Ana García D'Atri

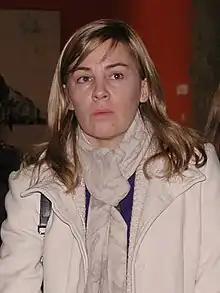

Born in Madrid on 28 October 1967, she graduated in Sciences of the Information (Journalism) at the Complutense University of Madrid (UCM). She worked as journalist for OTR/Press, Colpisa, "La Gaceta de los Negocios" and "La Voz de Almería". In 1995 she started to work as editor at Ediciones B and Planeta.